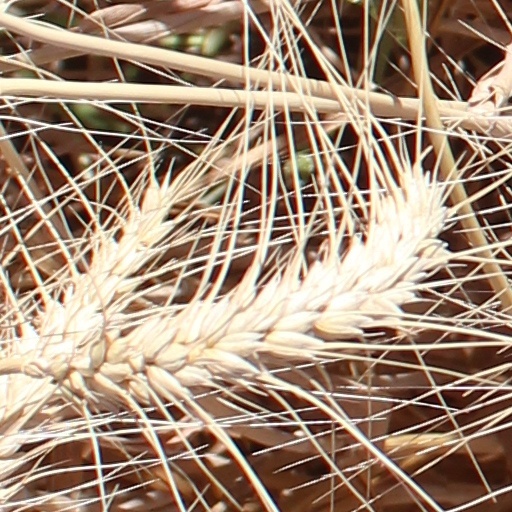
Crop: wheat